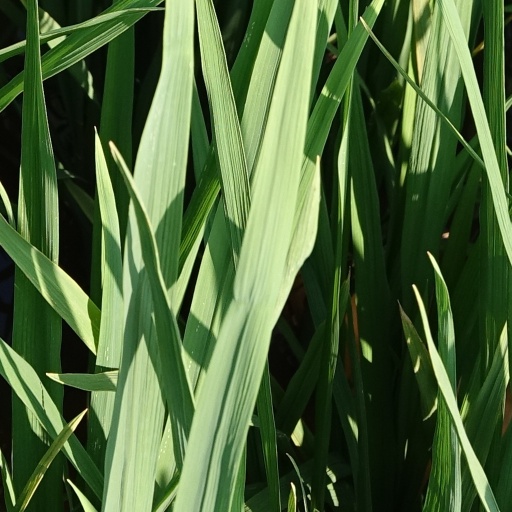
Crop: rice